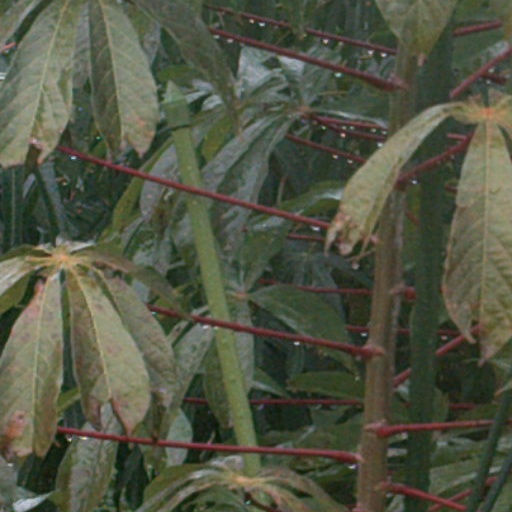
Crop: cassava